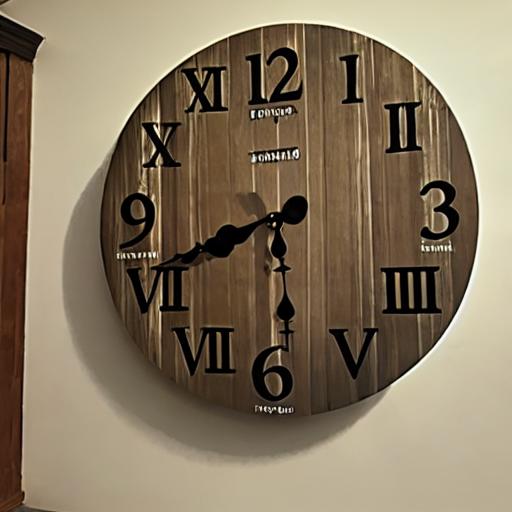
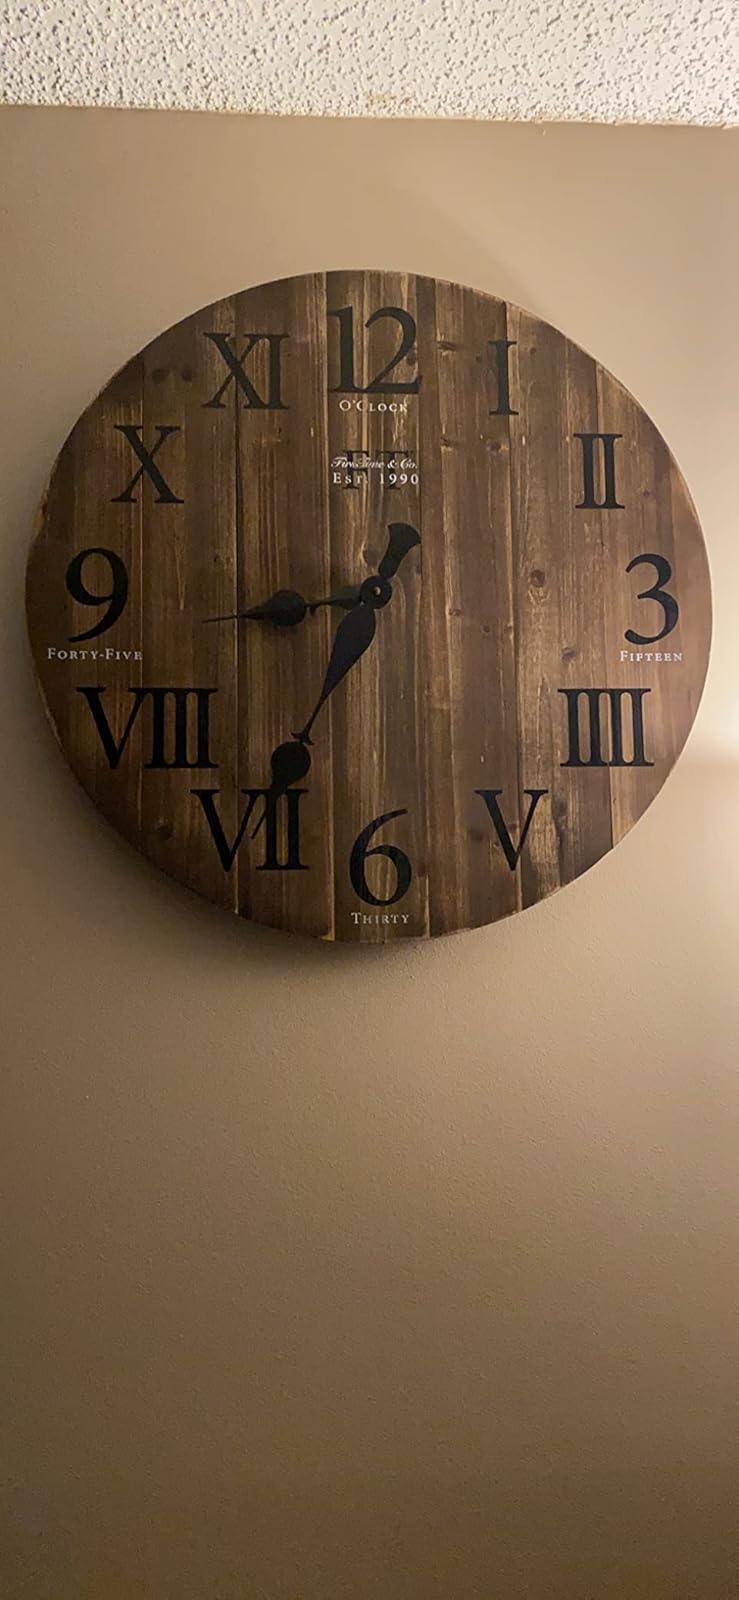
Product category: clock
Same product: no